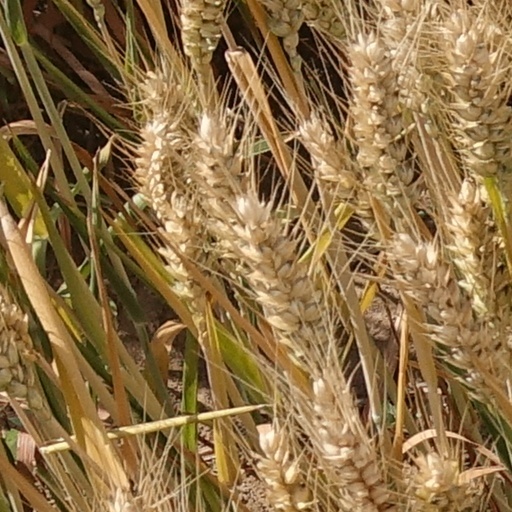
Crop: wheat